The Blade of Blackpoole

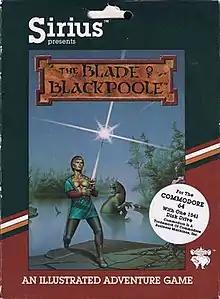

The Blade of Blackpoole is an adventure game written for the Apple II by Tim Wilson and published in 1982 by Sirius Software. It was ported to the Atari 8-bit computers, Commodore 64, FM-7, PC-88, PC-98.